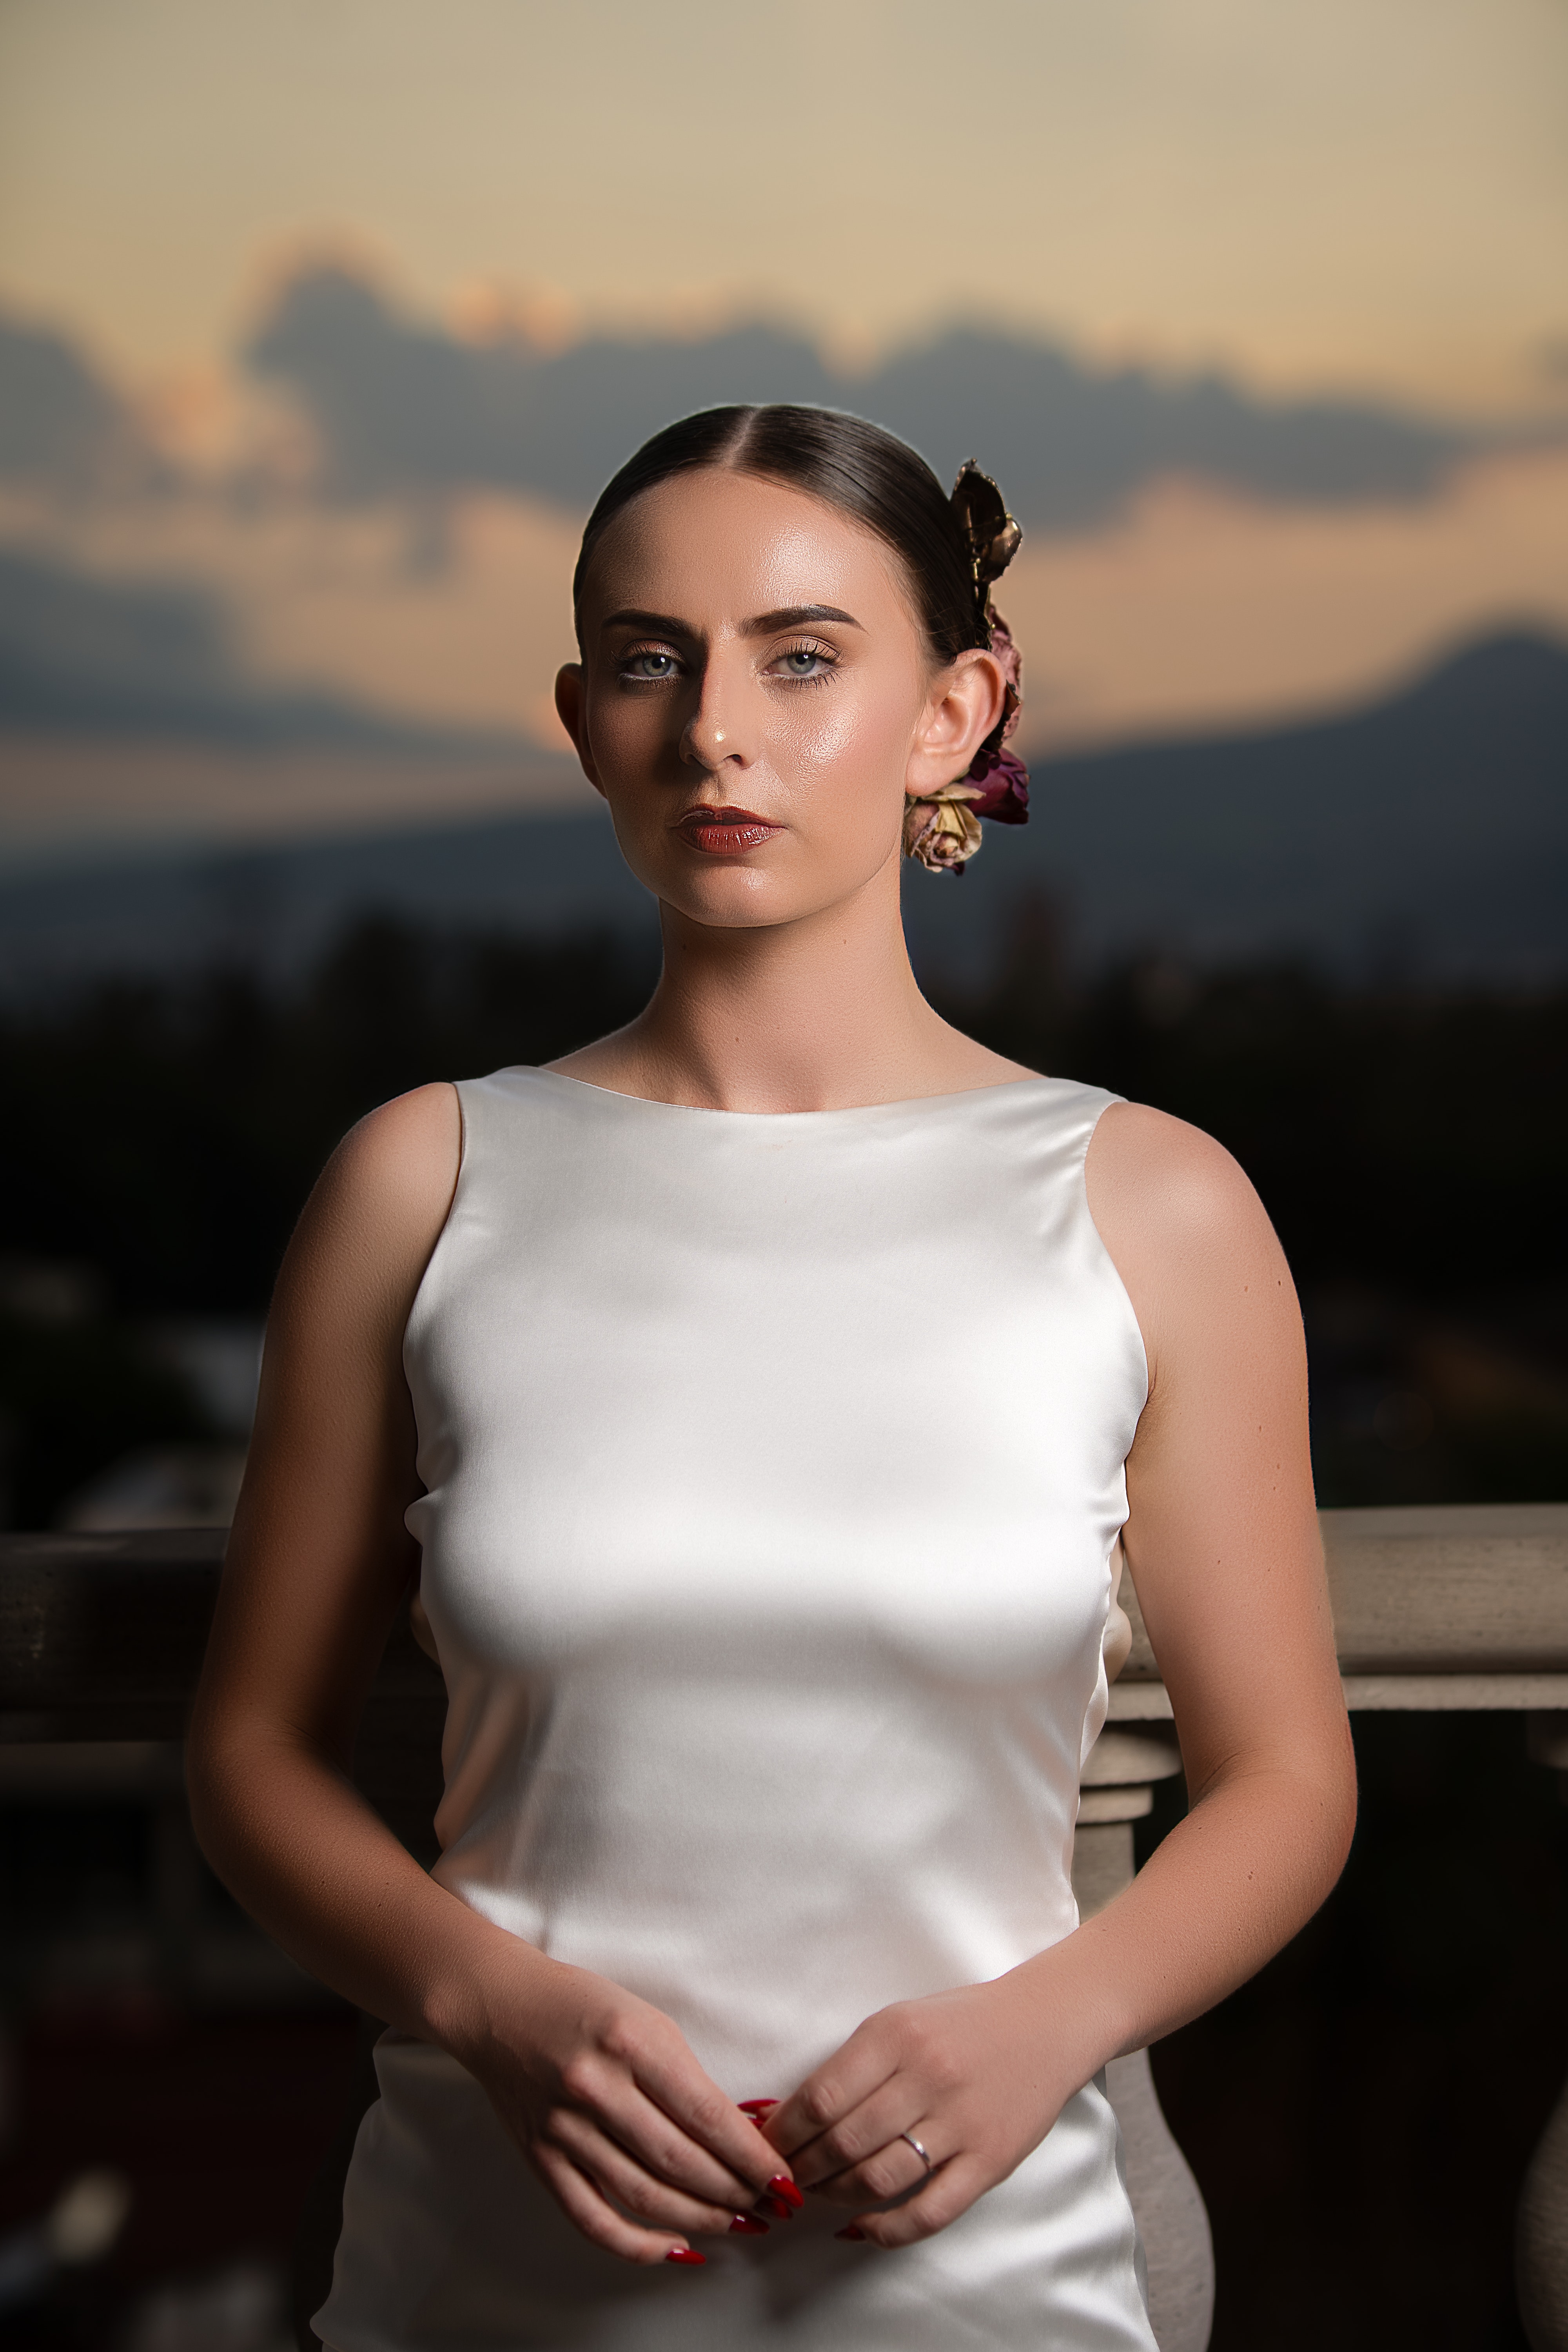
woman, shoulder, cloud, flash photography, sky, neck, sleeve, dress, waist, gesture, happy, automotive design, fashion design, chest, gown, trunk, fashion model, elbow, thigh, formal wear, jewellery, long hair, bridal clothing, abdomen, event, brown hair, human leg, bridal accessory, haute couture, sitting, portrait photography, monochrome photography, top, necklace, portrait, fashion accessory, photo shoot, belt, tradition